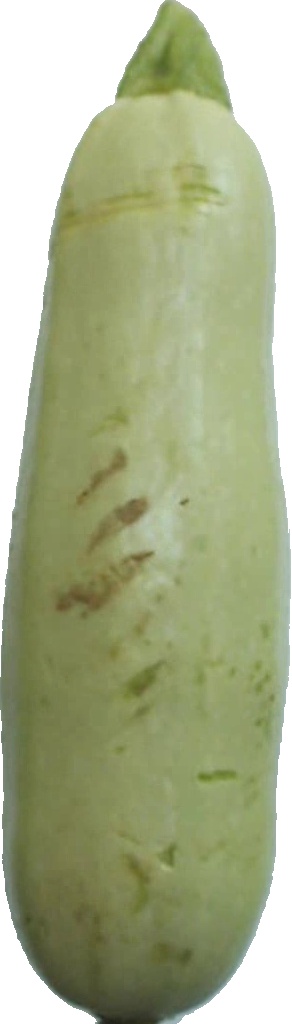
Label: zucchini_1